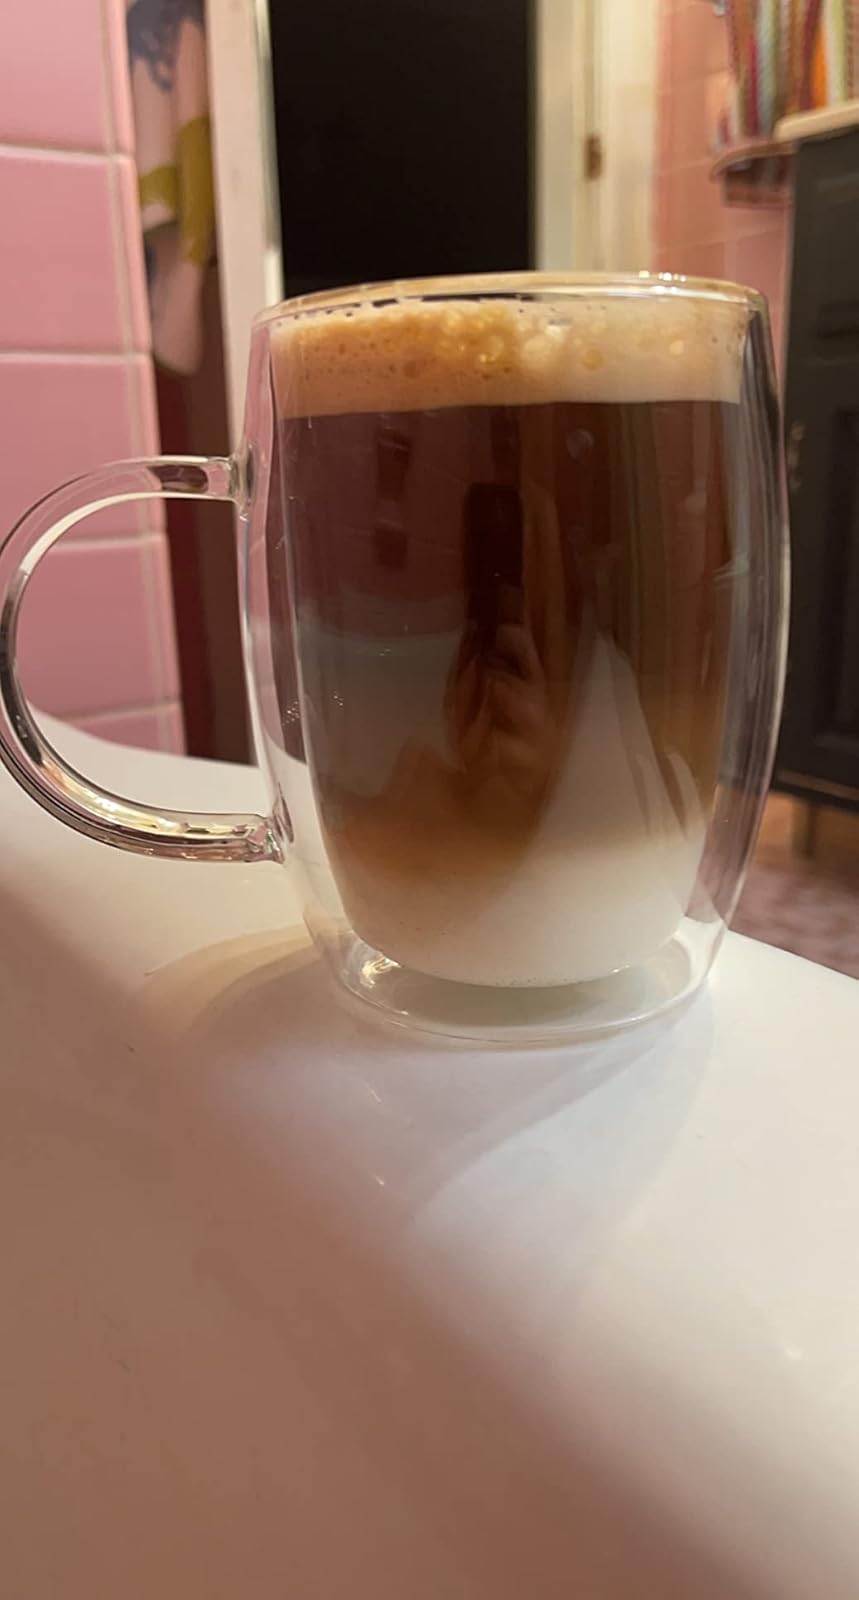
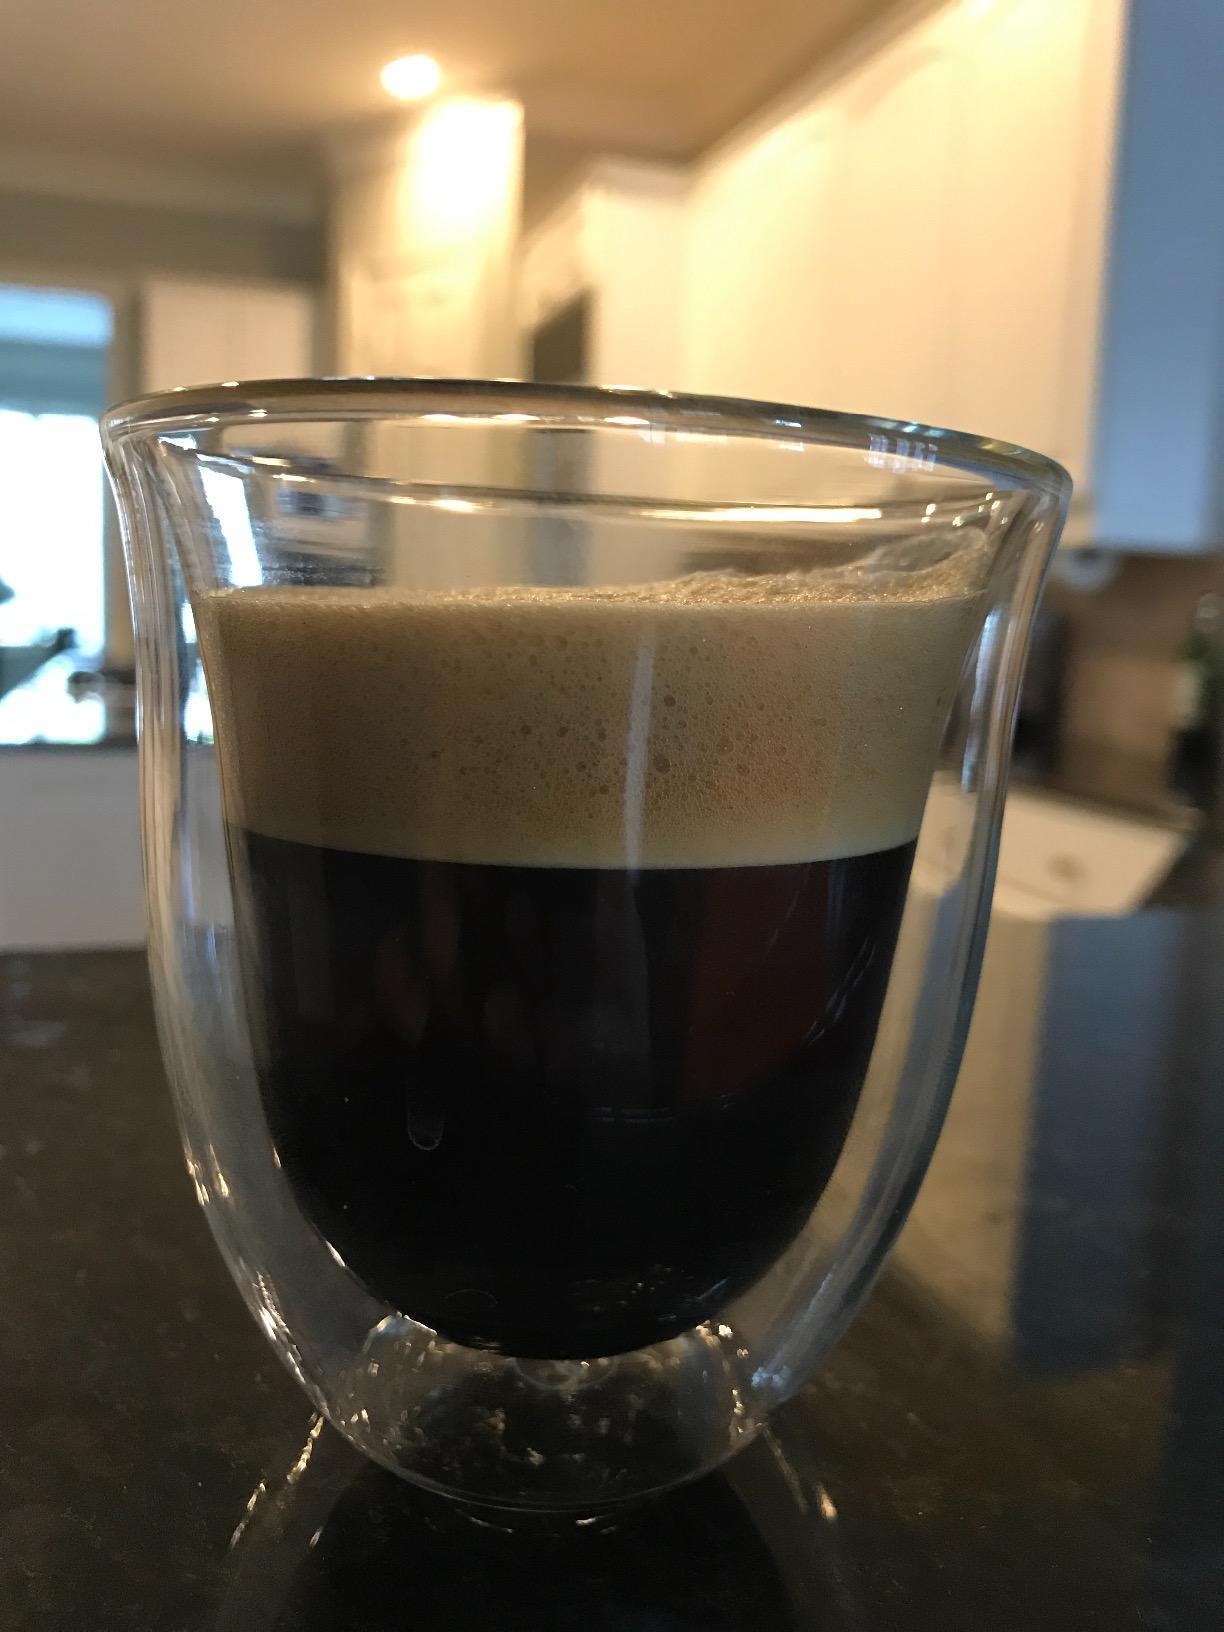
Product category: items_mug
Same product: no